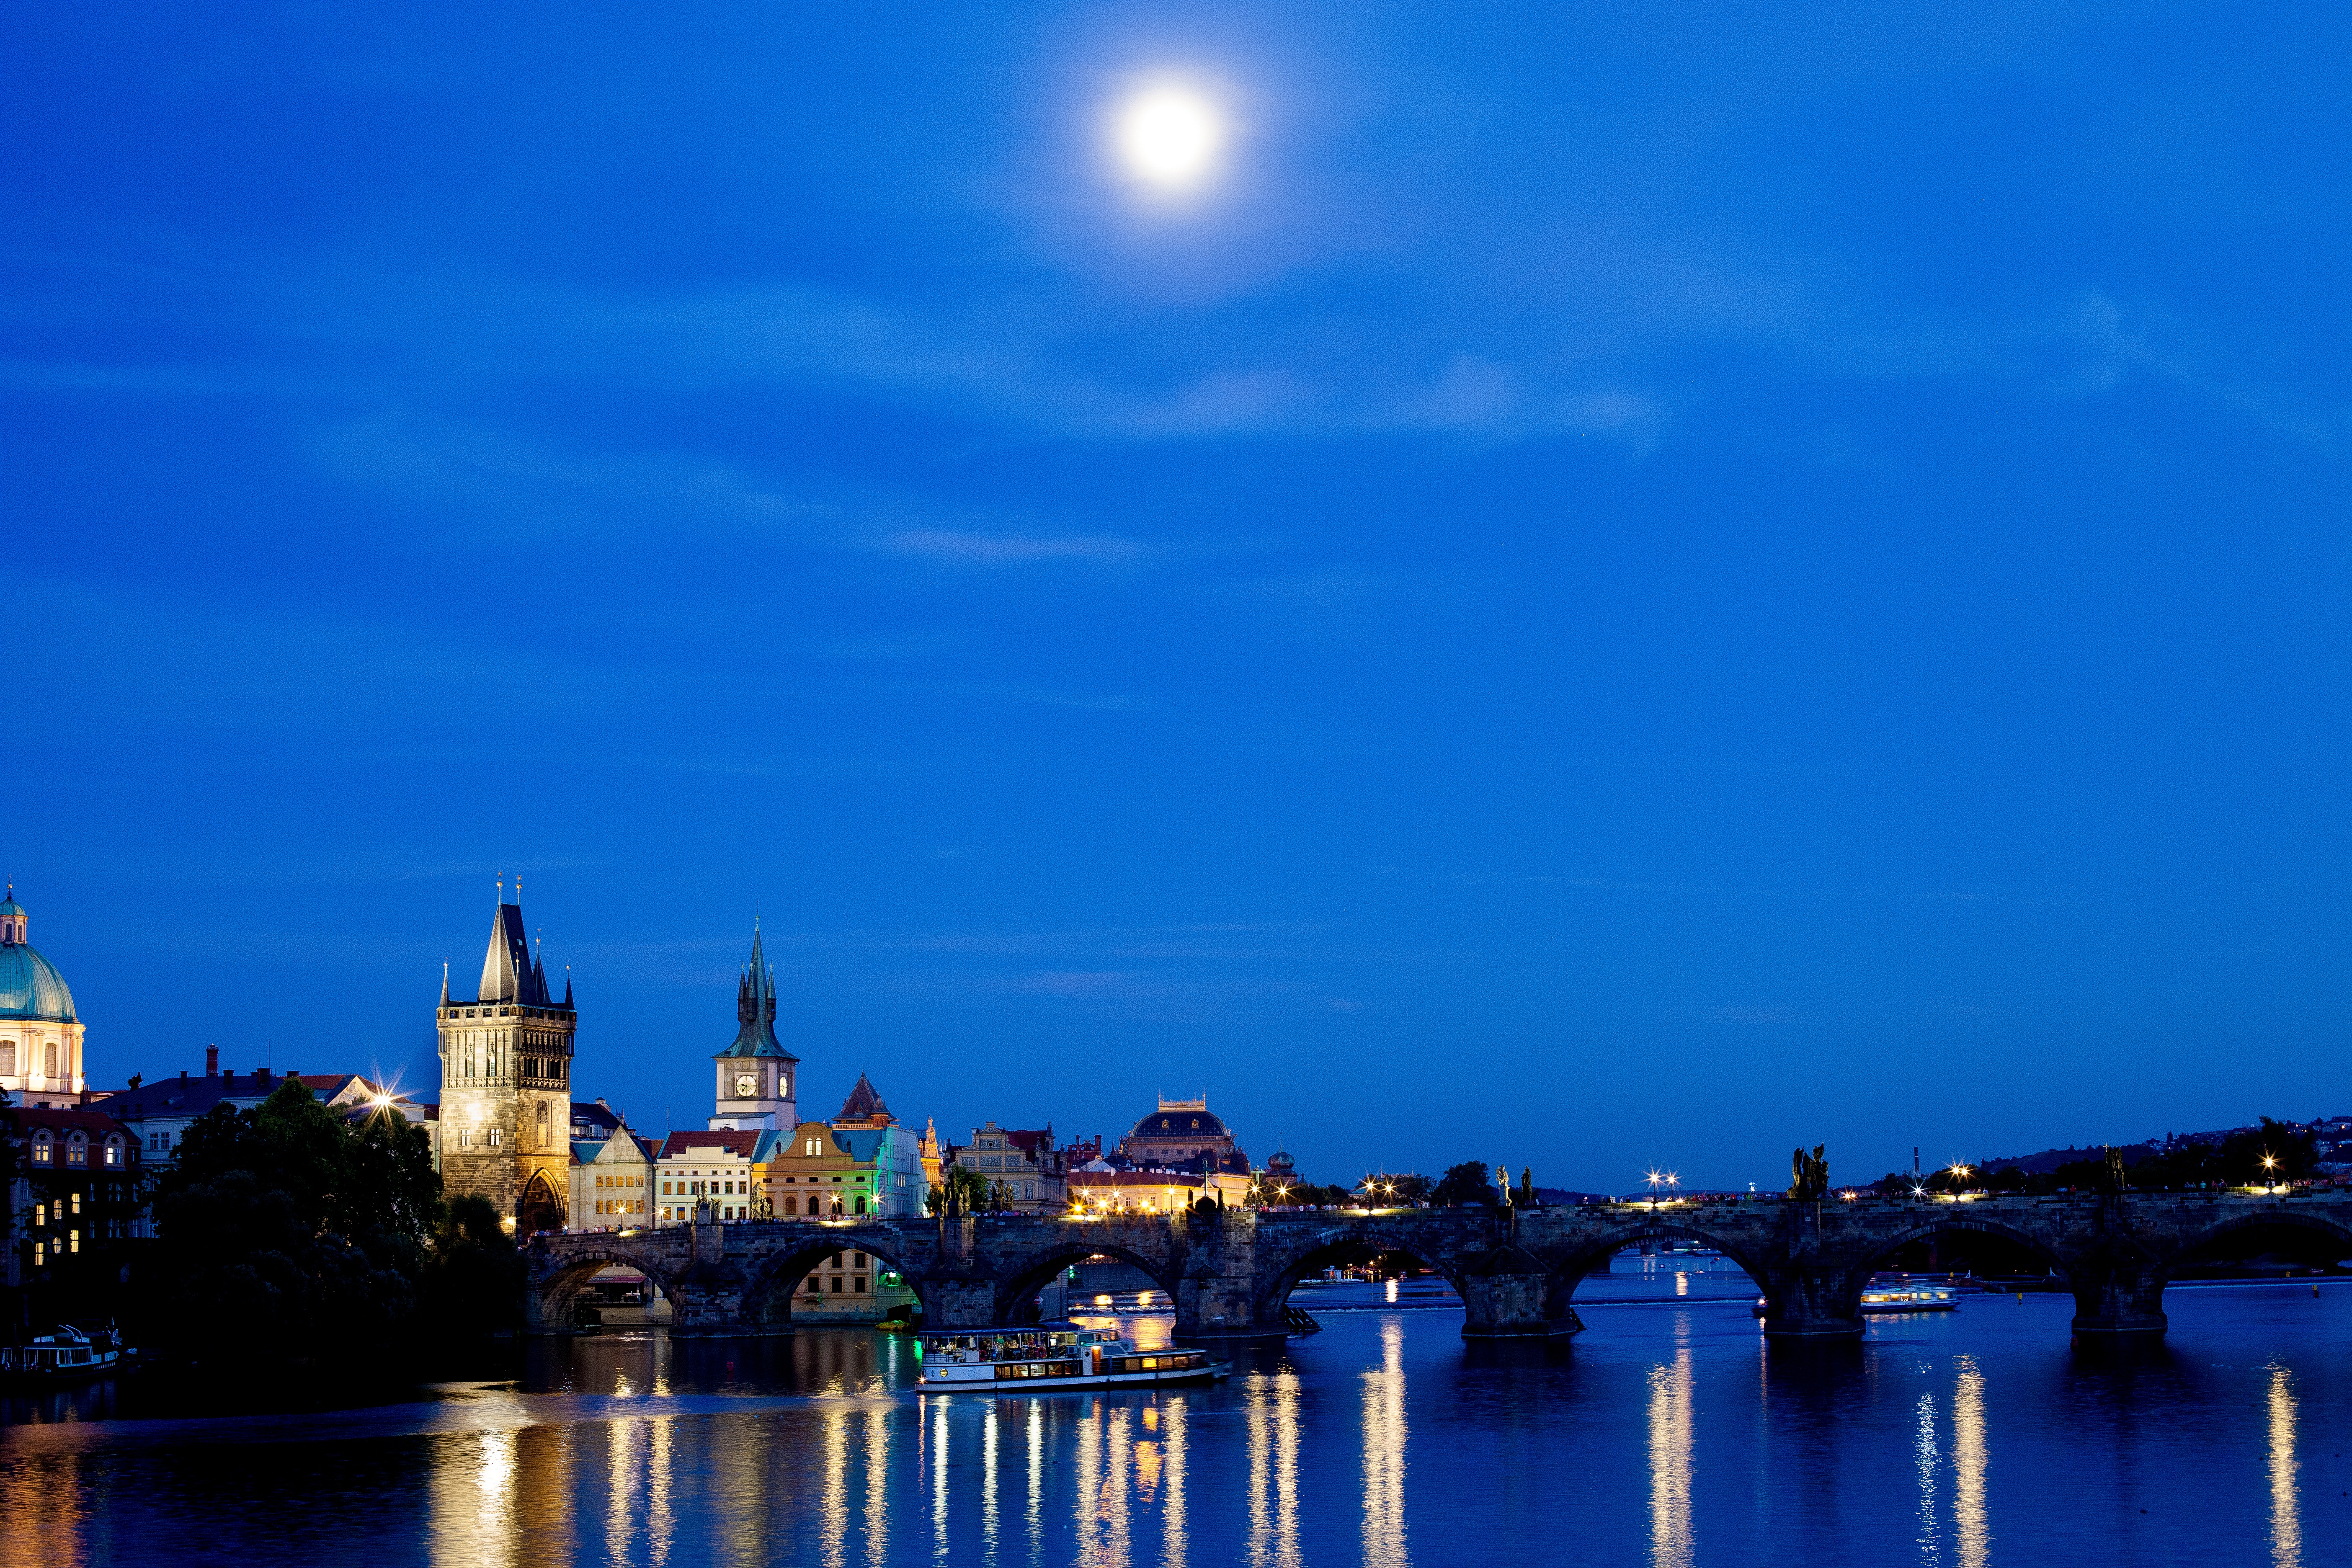
sea, horizon, sky, skyline, night, cityscape, dusk, evening, reflection, waterway